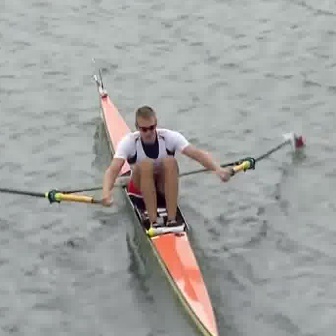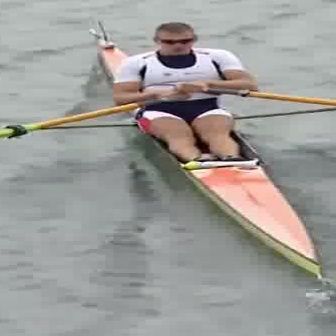
  Please identify the target specified by the bounding box [100,105,229,234] in the first image and locate it in the second image. Return the coordinates in [x_min,y_min,x_max,y_max] format.
Answer: [110,21,257,168]